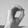
ASL letter: O